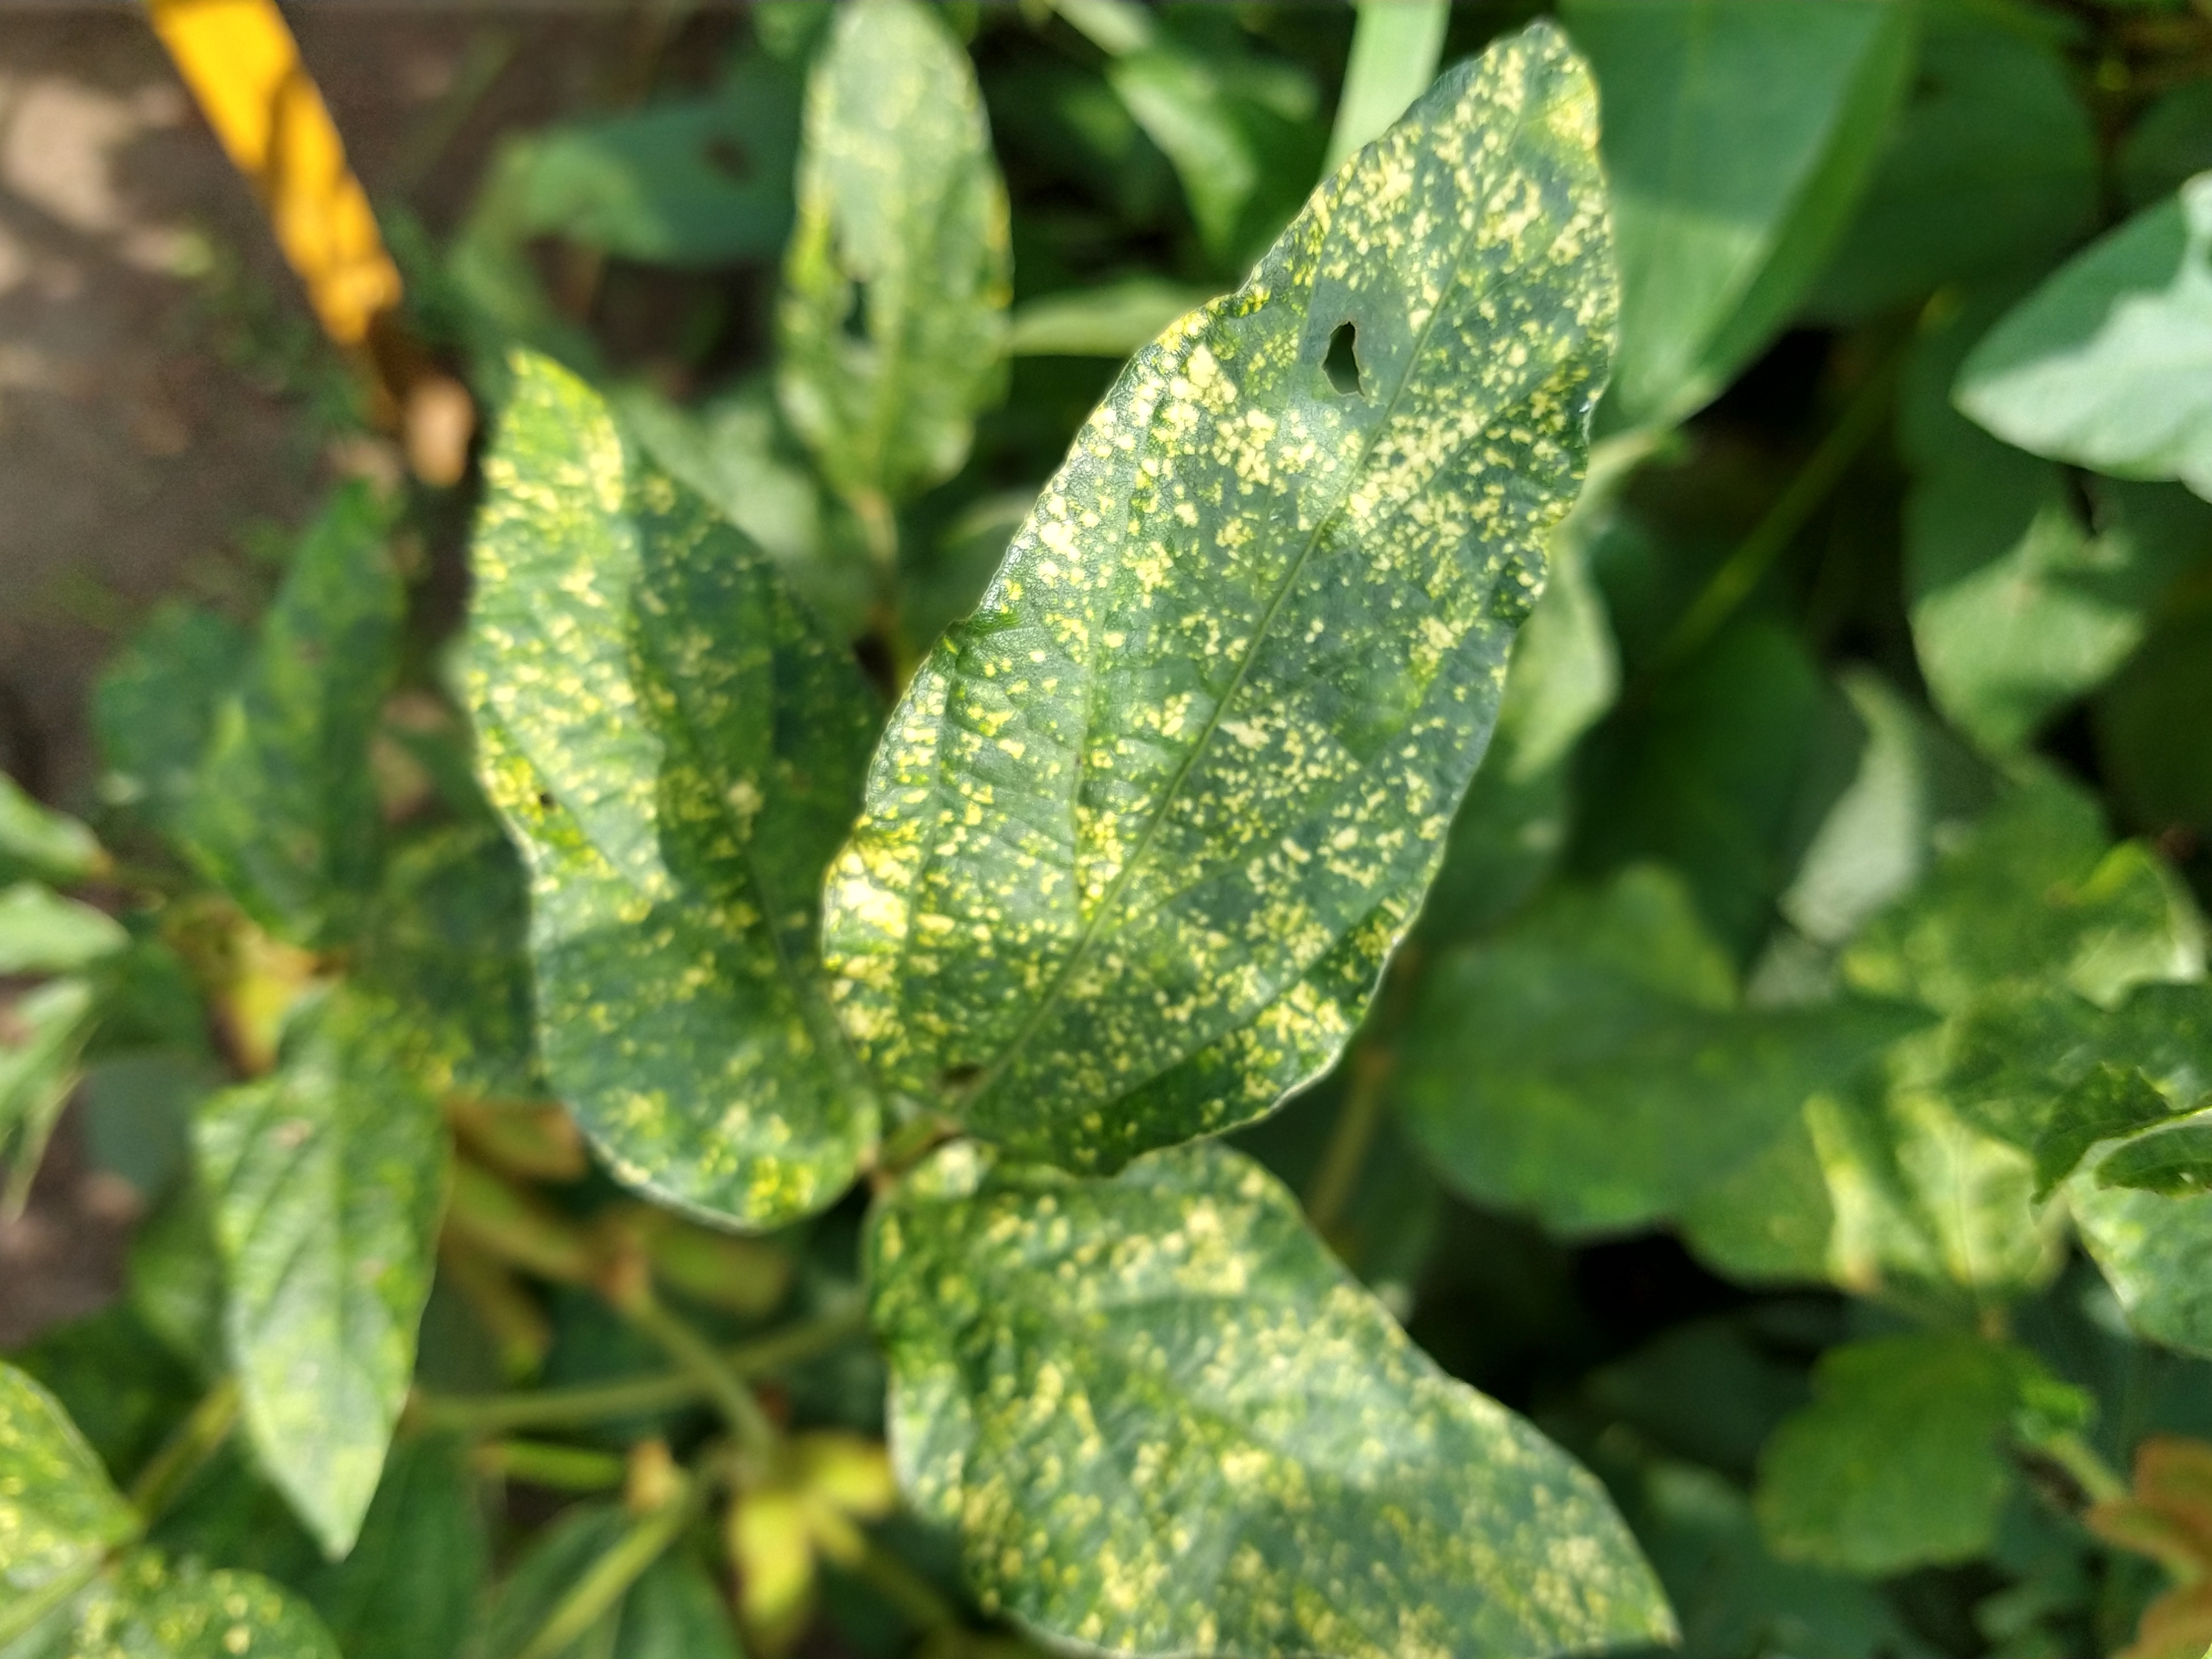
Label: Disease